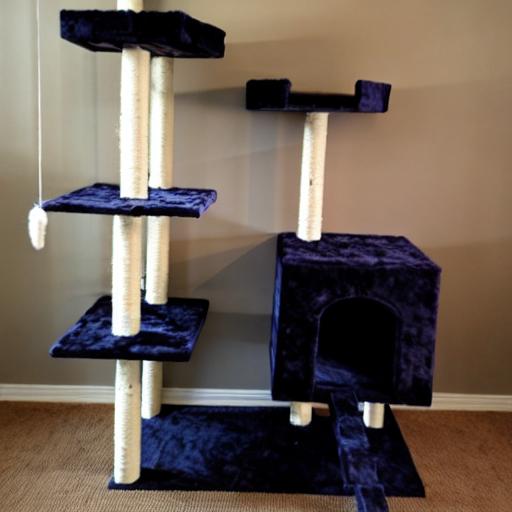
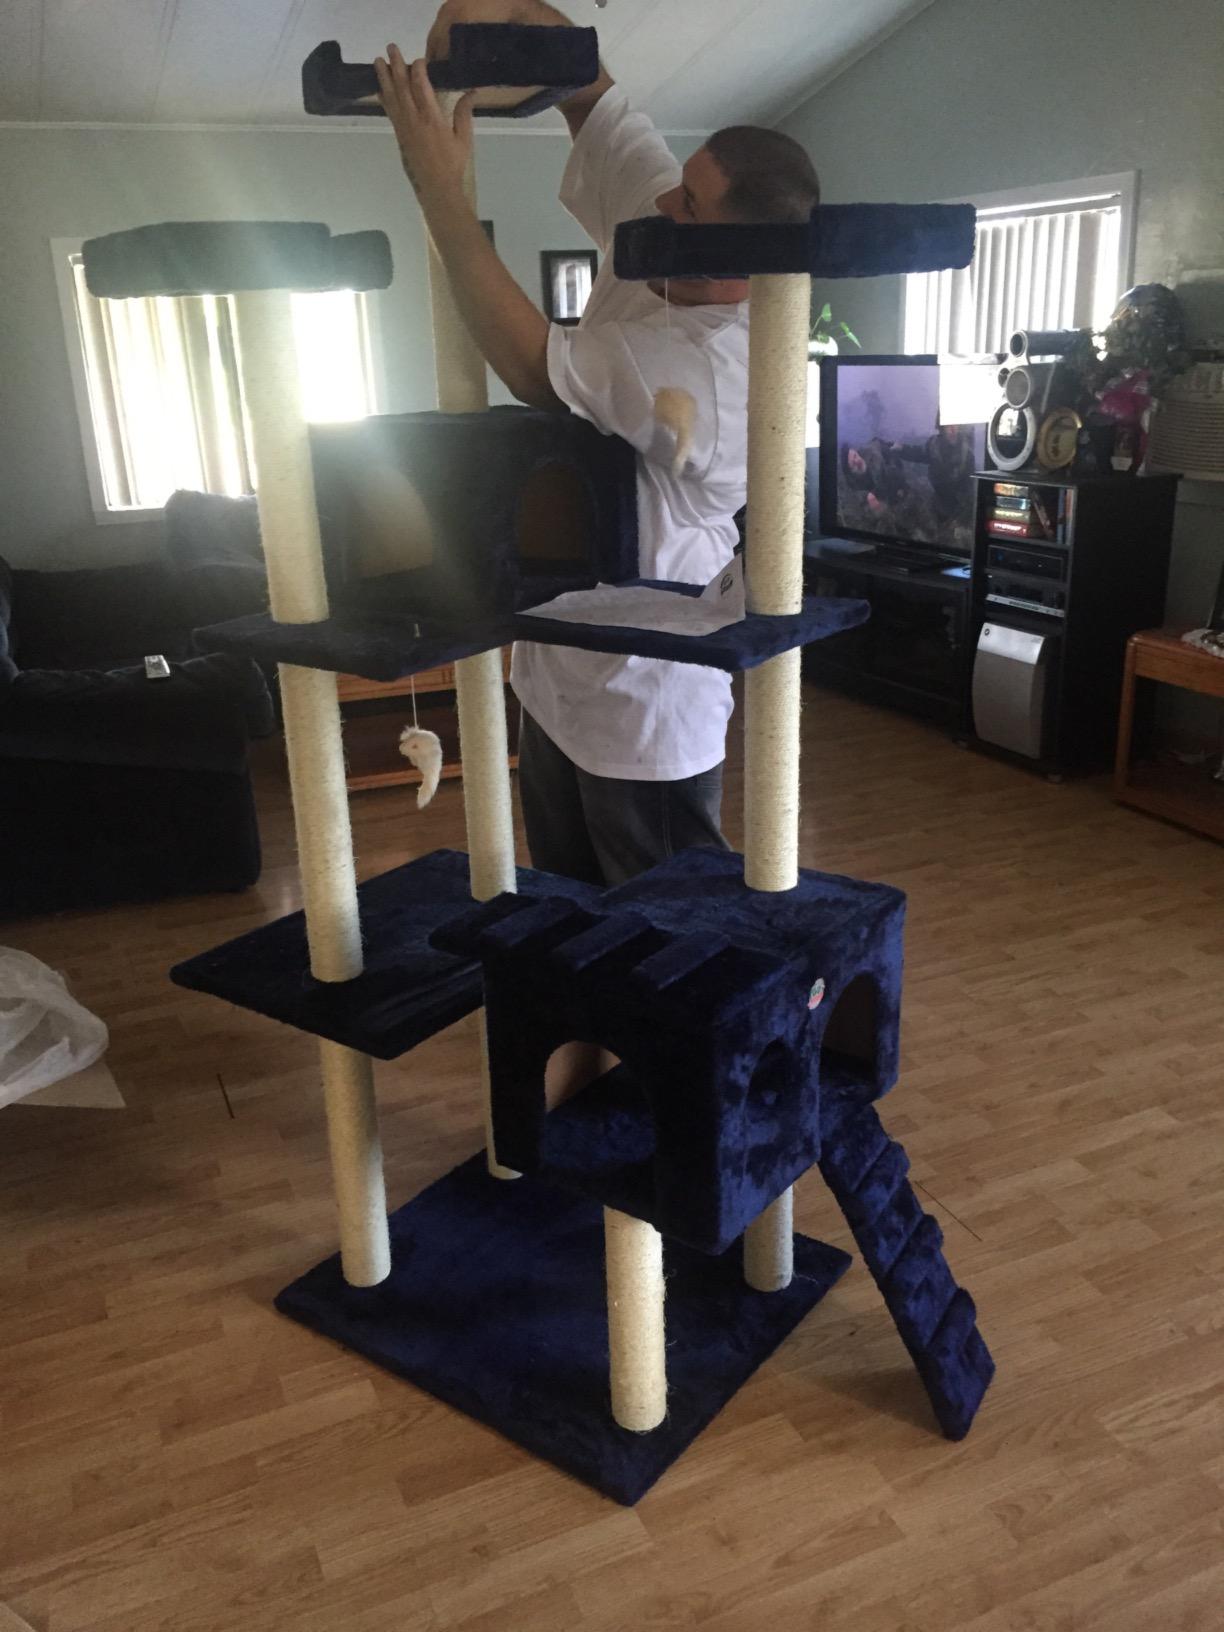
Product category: items_cat tree
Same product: no